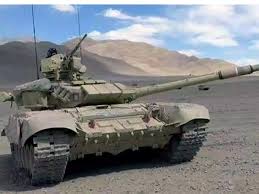
Label: T-90